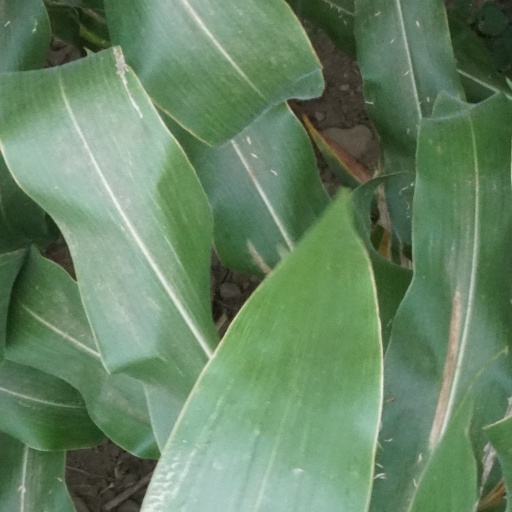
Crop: maize; corn